Marinus van Reymerswaele

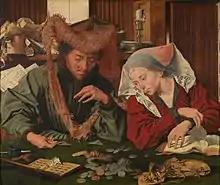
"The moneychanger and his wife" (1539), Museo del Prado, Madrid

Marinus van Reymerswaele or Marinus van Reymerswale (c. 1490 – c. 1546) was a Dutch Renaissance painter mainly known for his genre scenes and religious compositions. After studying in Leuven and training and working as an artist in Antwerp, he returned later to work in his native Northern Netherlands. He operated a large workshop which produced many versions of mainly four themes: the tax collectors, the money changer and his wife, the calling of Saint Matthew and St. Jerome in his study.